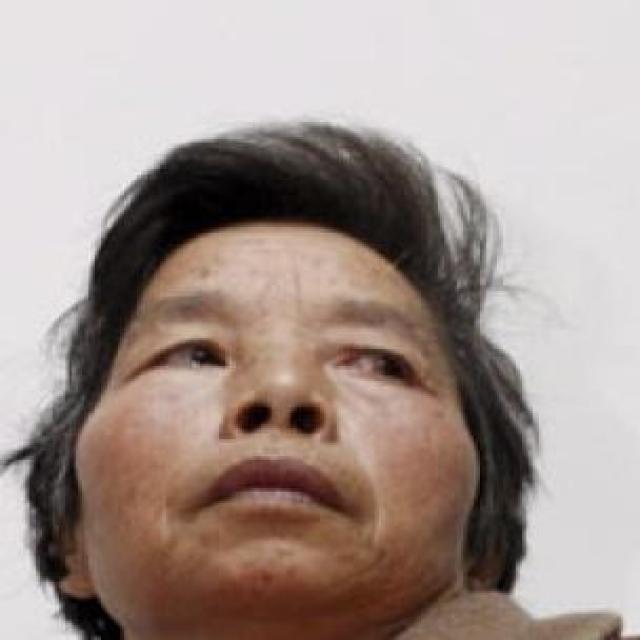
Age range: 45-64